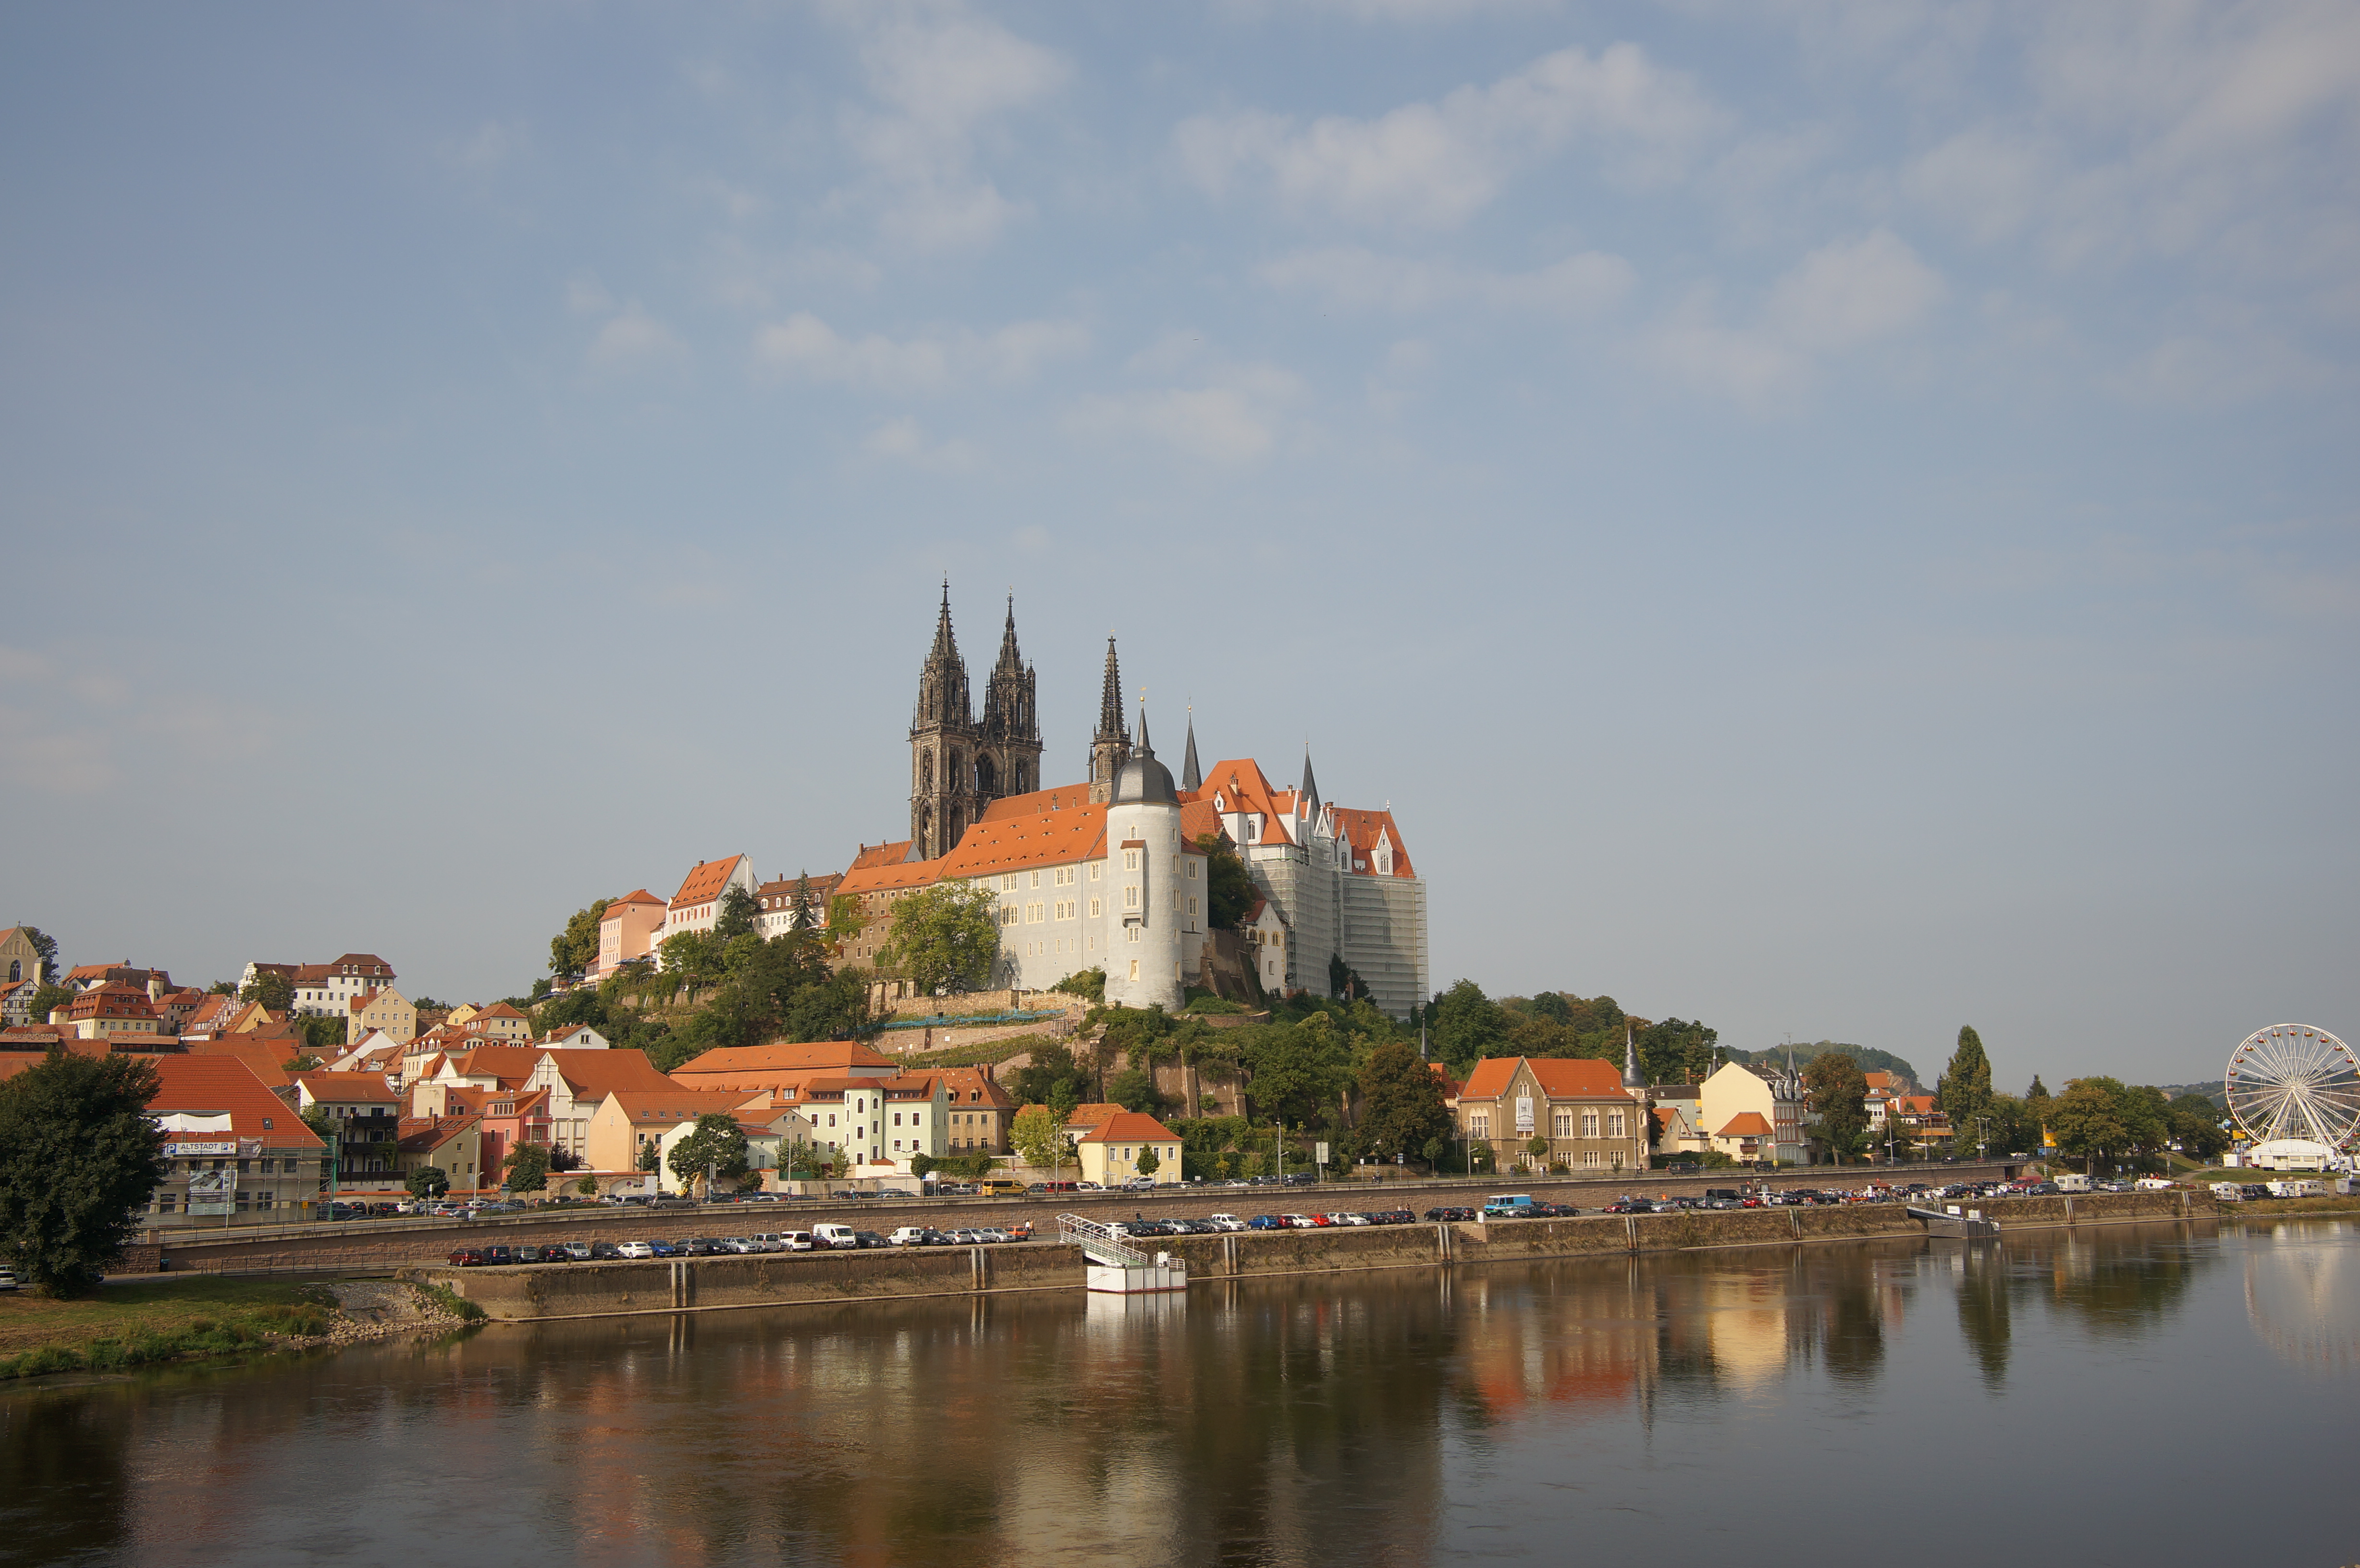
sea, coast, skyline, town, city, river, cityscape, panorama, vacation, reflection, landmark, tourism, waterway, place of worship, 2016, germany, deutschland, samyang, sony, nex, nex6, saxony, sachsen, 21mm, lenstagged, samyang21mm114umccse, samyang21mm, steffenzahn, meisen, human settlement